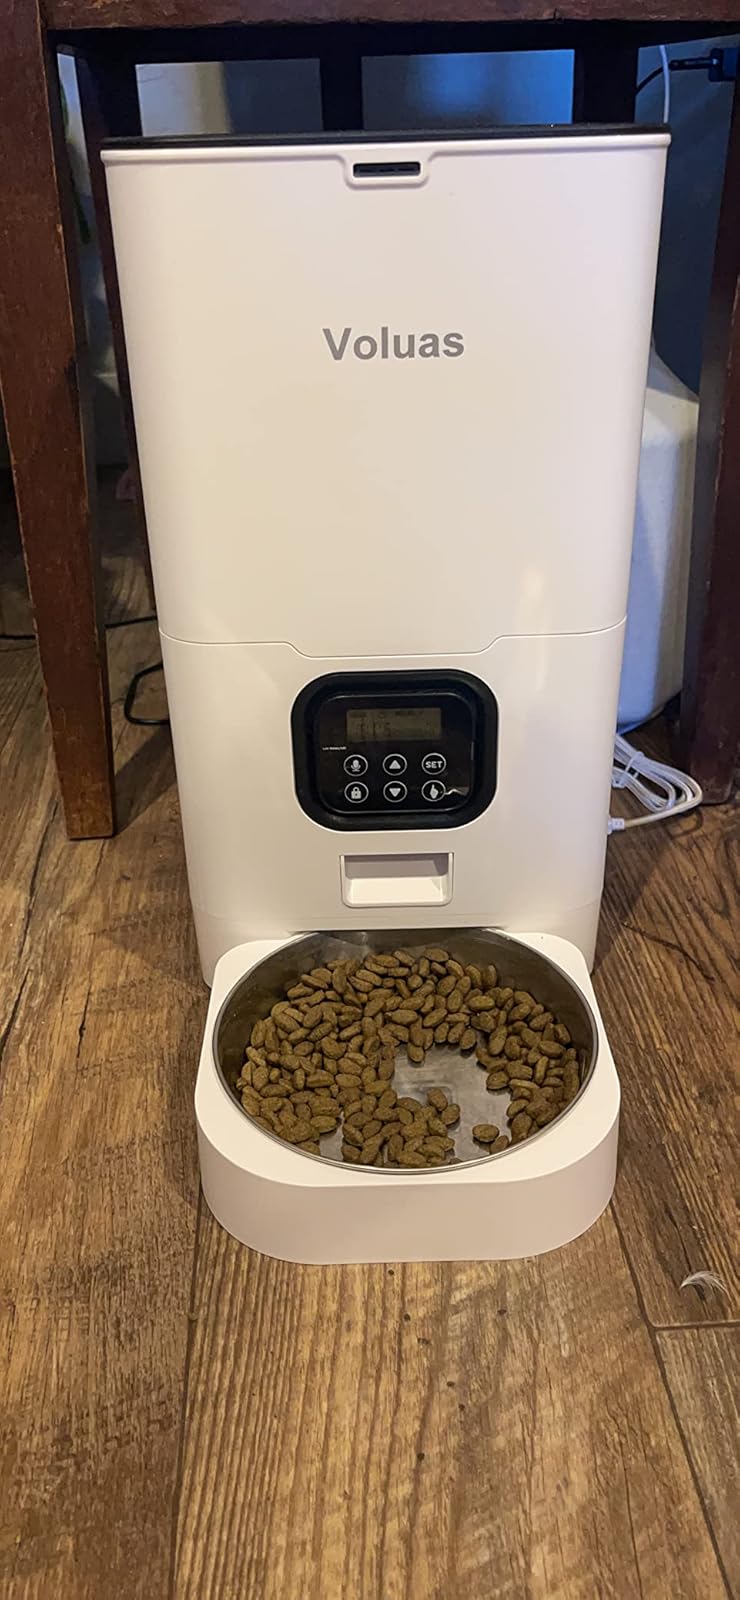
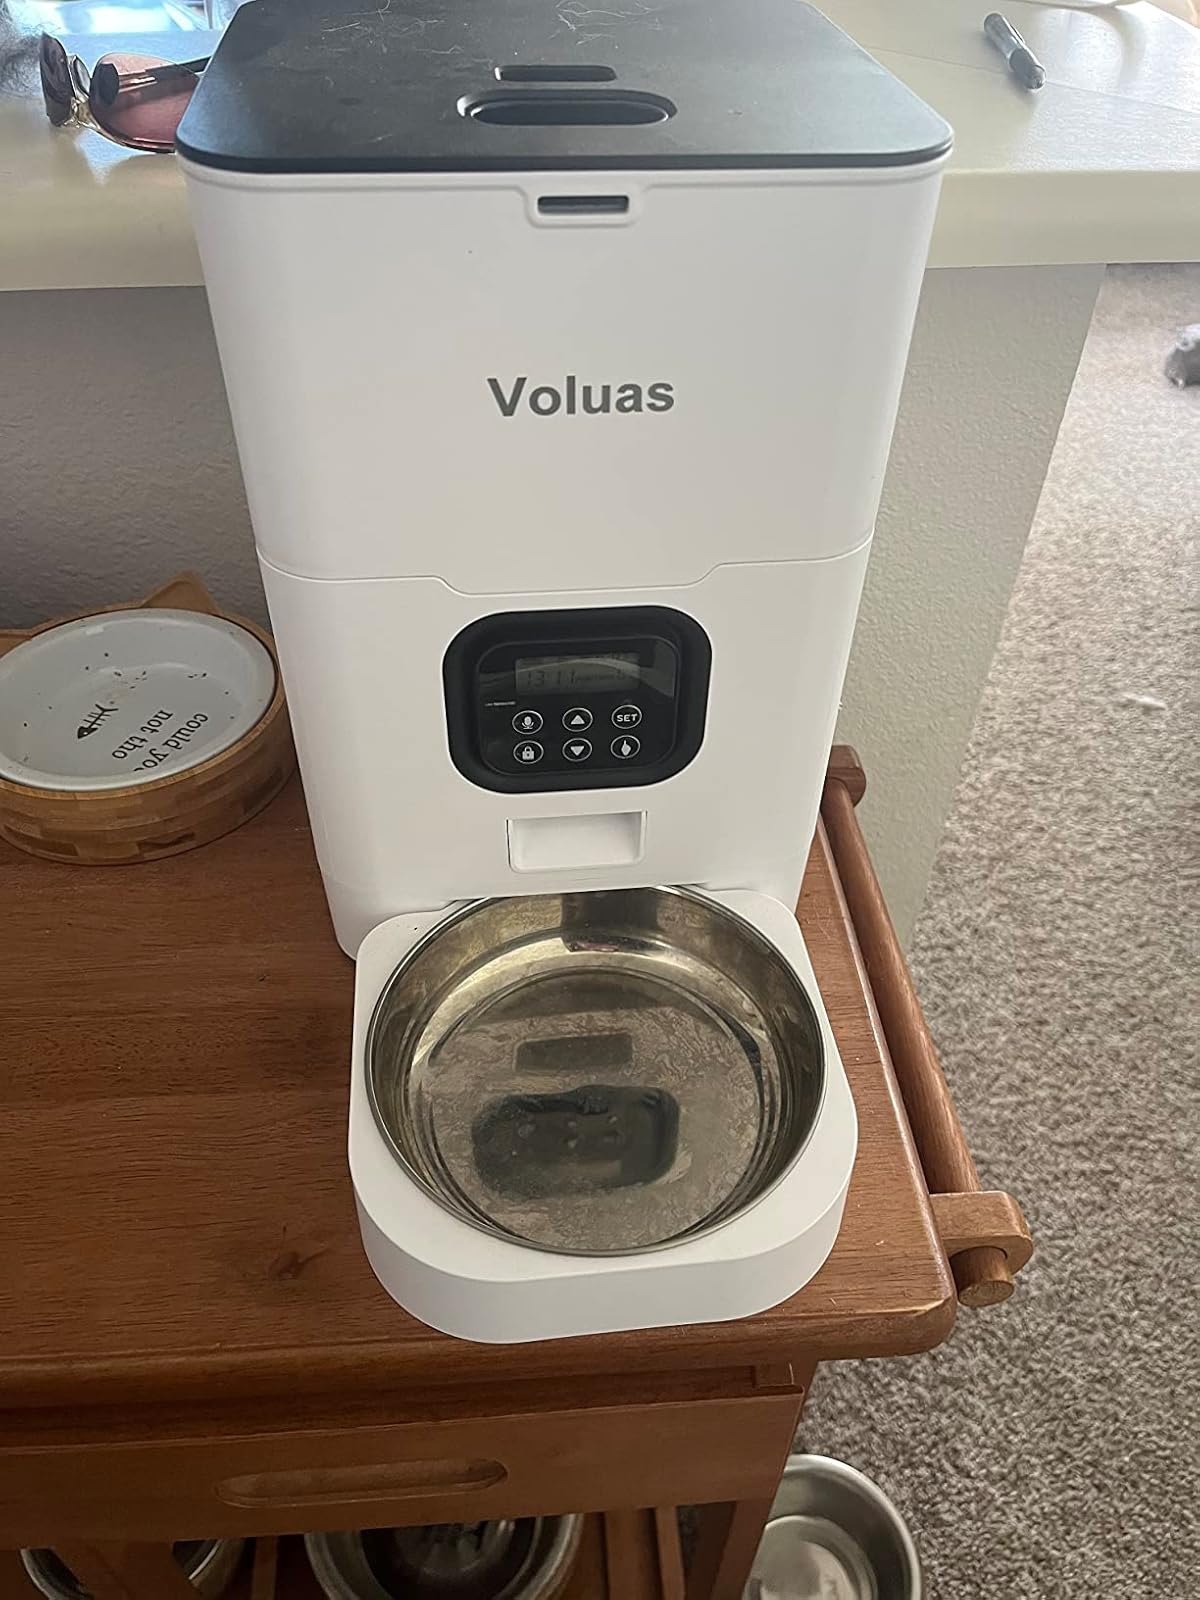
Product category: items_feeder
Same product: yes